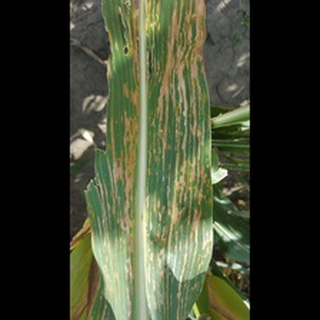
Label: corn_northern_leaf_blight